Michael Avenatti

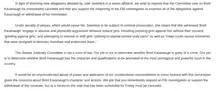
U.S. Senate Judiciary Committee Democrats on declaration of Julie Swetnick

In September 2018, as the nomination of Brett Kavanaugh to the Supreme Court was being evaluated in the Senate, two women accused him of inappropriate sexual conduct while in high school or college. Avenatti then announced that he had a client who made additional allegations against Kavanaugh as both a witness and a victim of his inappropriate behavior and that she would soon come forward publicly. On September 25, the woman was publicly identified by Avenatti as Julie Swetnick, a resident of Washington, D.C., and a 1980 graduate of Gaithersburg High School in Maryland. Swetnick claimed, in an unnotarized declaration, signed under penalty of perjury, that Kavanaugh, as a high school student in the early 1980s, drank excessively and engaged in physically aggressive behavior toward girls. She said he was present at parties where girls were drugged and gang-raped and that he participated in those activities. Swetnick also claimed she was gang-raped at a party where Kavanaugh was present, although he did not personally participate in the attack. Kavanaugh retorted, "I don't know who this is and this never happened." On September 26, Democrats on the Judiciary Committee sent a letter to Chairman Grassley requesting "[i]n light of shocking new allegations detailed by Julie Swetnick" that the vote be immediately canceled and that Grassley should support either the reopening of the FBI investigation or the withdrawal of Kavanaugh's nomination. In an NBC interview, Swetnick provided the names of four people she alleged were friends who had gone to the parties with her – however, one is deceased and another claimed not to know her.